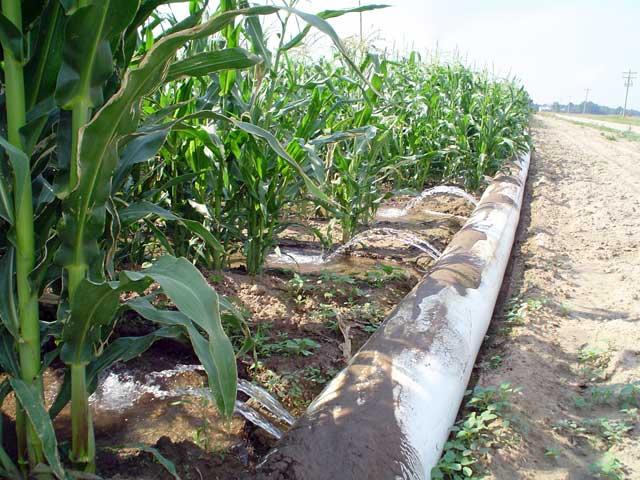
Kuna shamba la mahindi linaonyesha mfumo wa umwagiliaji.Bomba nene  la rangi nyeupe limelala kando ya shamba  na kuna matundu kadhaa ambayo maji yanapuliza nje yakimwagilia mahindi. Baadhi ya maeneo ya bomba yanaonekana yamechafuliwa na matope. Nje ya shamba upande wa kulia kuna njia ya vumbi au barabara.